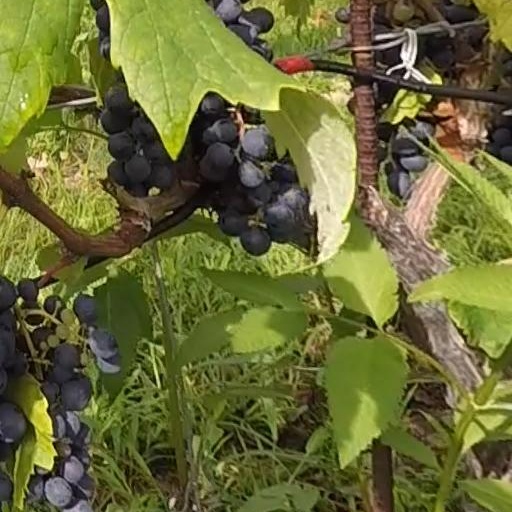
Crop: grape